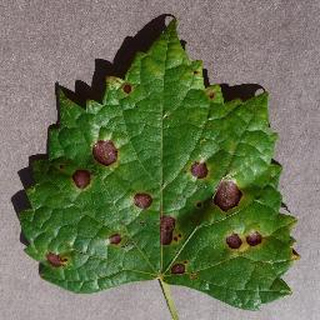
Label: grape_black_rot